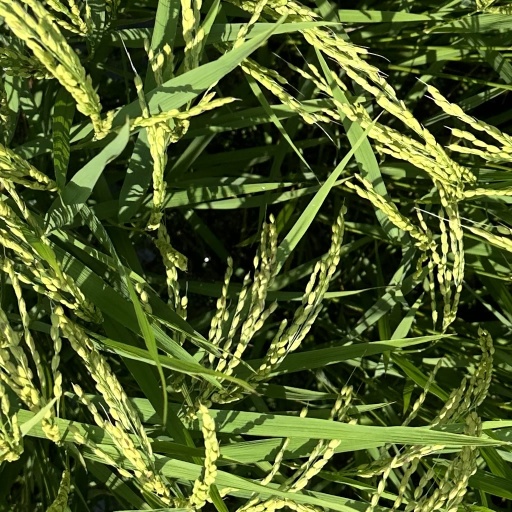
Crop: rice